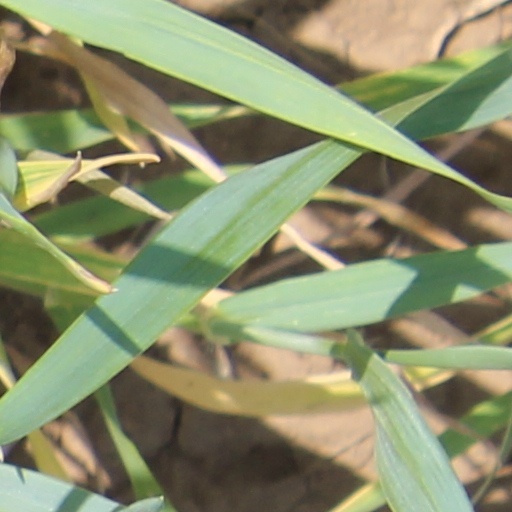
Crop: wheat